Amandus (film)

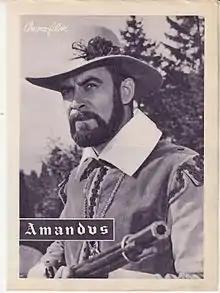

Amandus is a 1966 Slovene film directed by France Štiglic. It is based on a novel by Ivan Tavčar and was adapted for the screen by Andrej Hieng. It is set at the end of the 17th century in the area that is now Slovenia at a time of religious intolerance with Amandus, a Catholic priest, determined to persecute local Protestants.